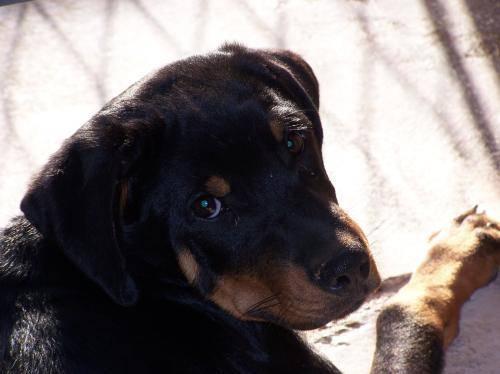
dog